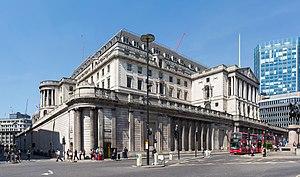
La Banque d'Angleterre est la banque centrale du Royaume-Uni, située dans la Cité de Londres.